Gulzhanat Zhanatbek

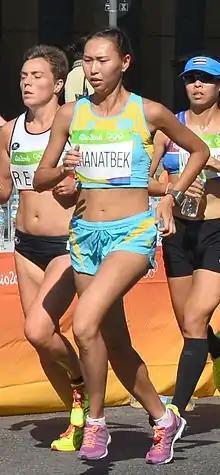
Zhanatbek at the 2016 Olympics

Gulzhanat Zhanatbek (born 30 November 1991) is a female Kazakhstani long-distance runner. She competed in the marathon event at the 2015 World Championships in Athletics and 2016 Olympics, and placed third at the 2015 Asian Marathon Championships.